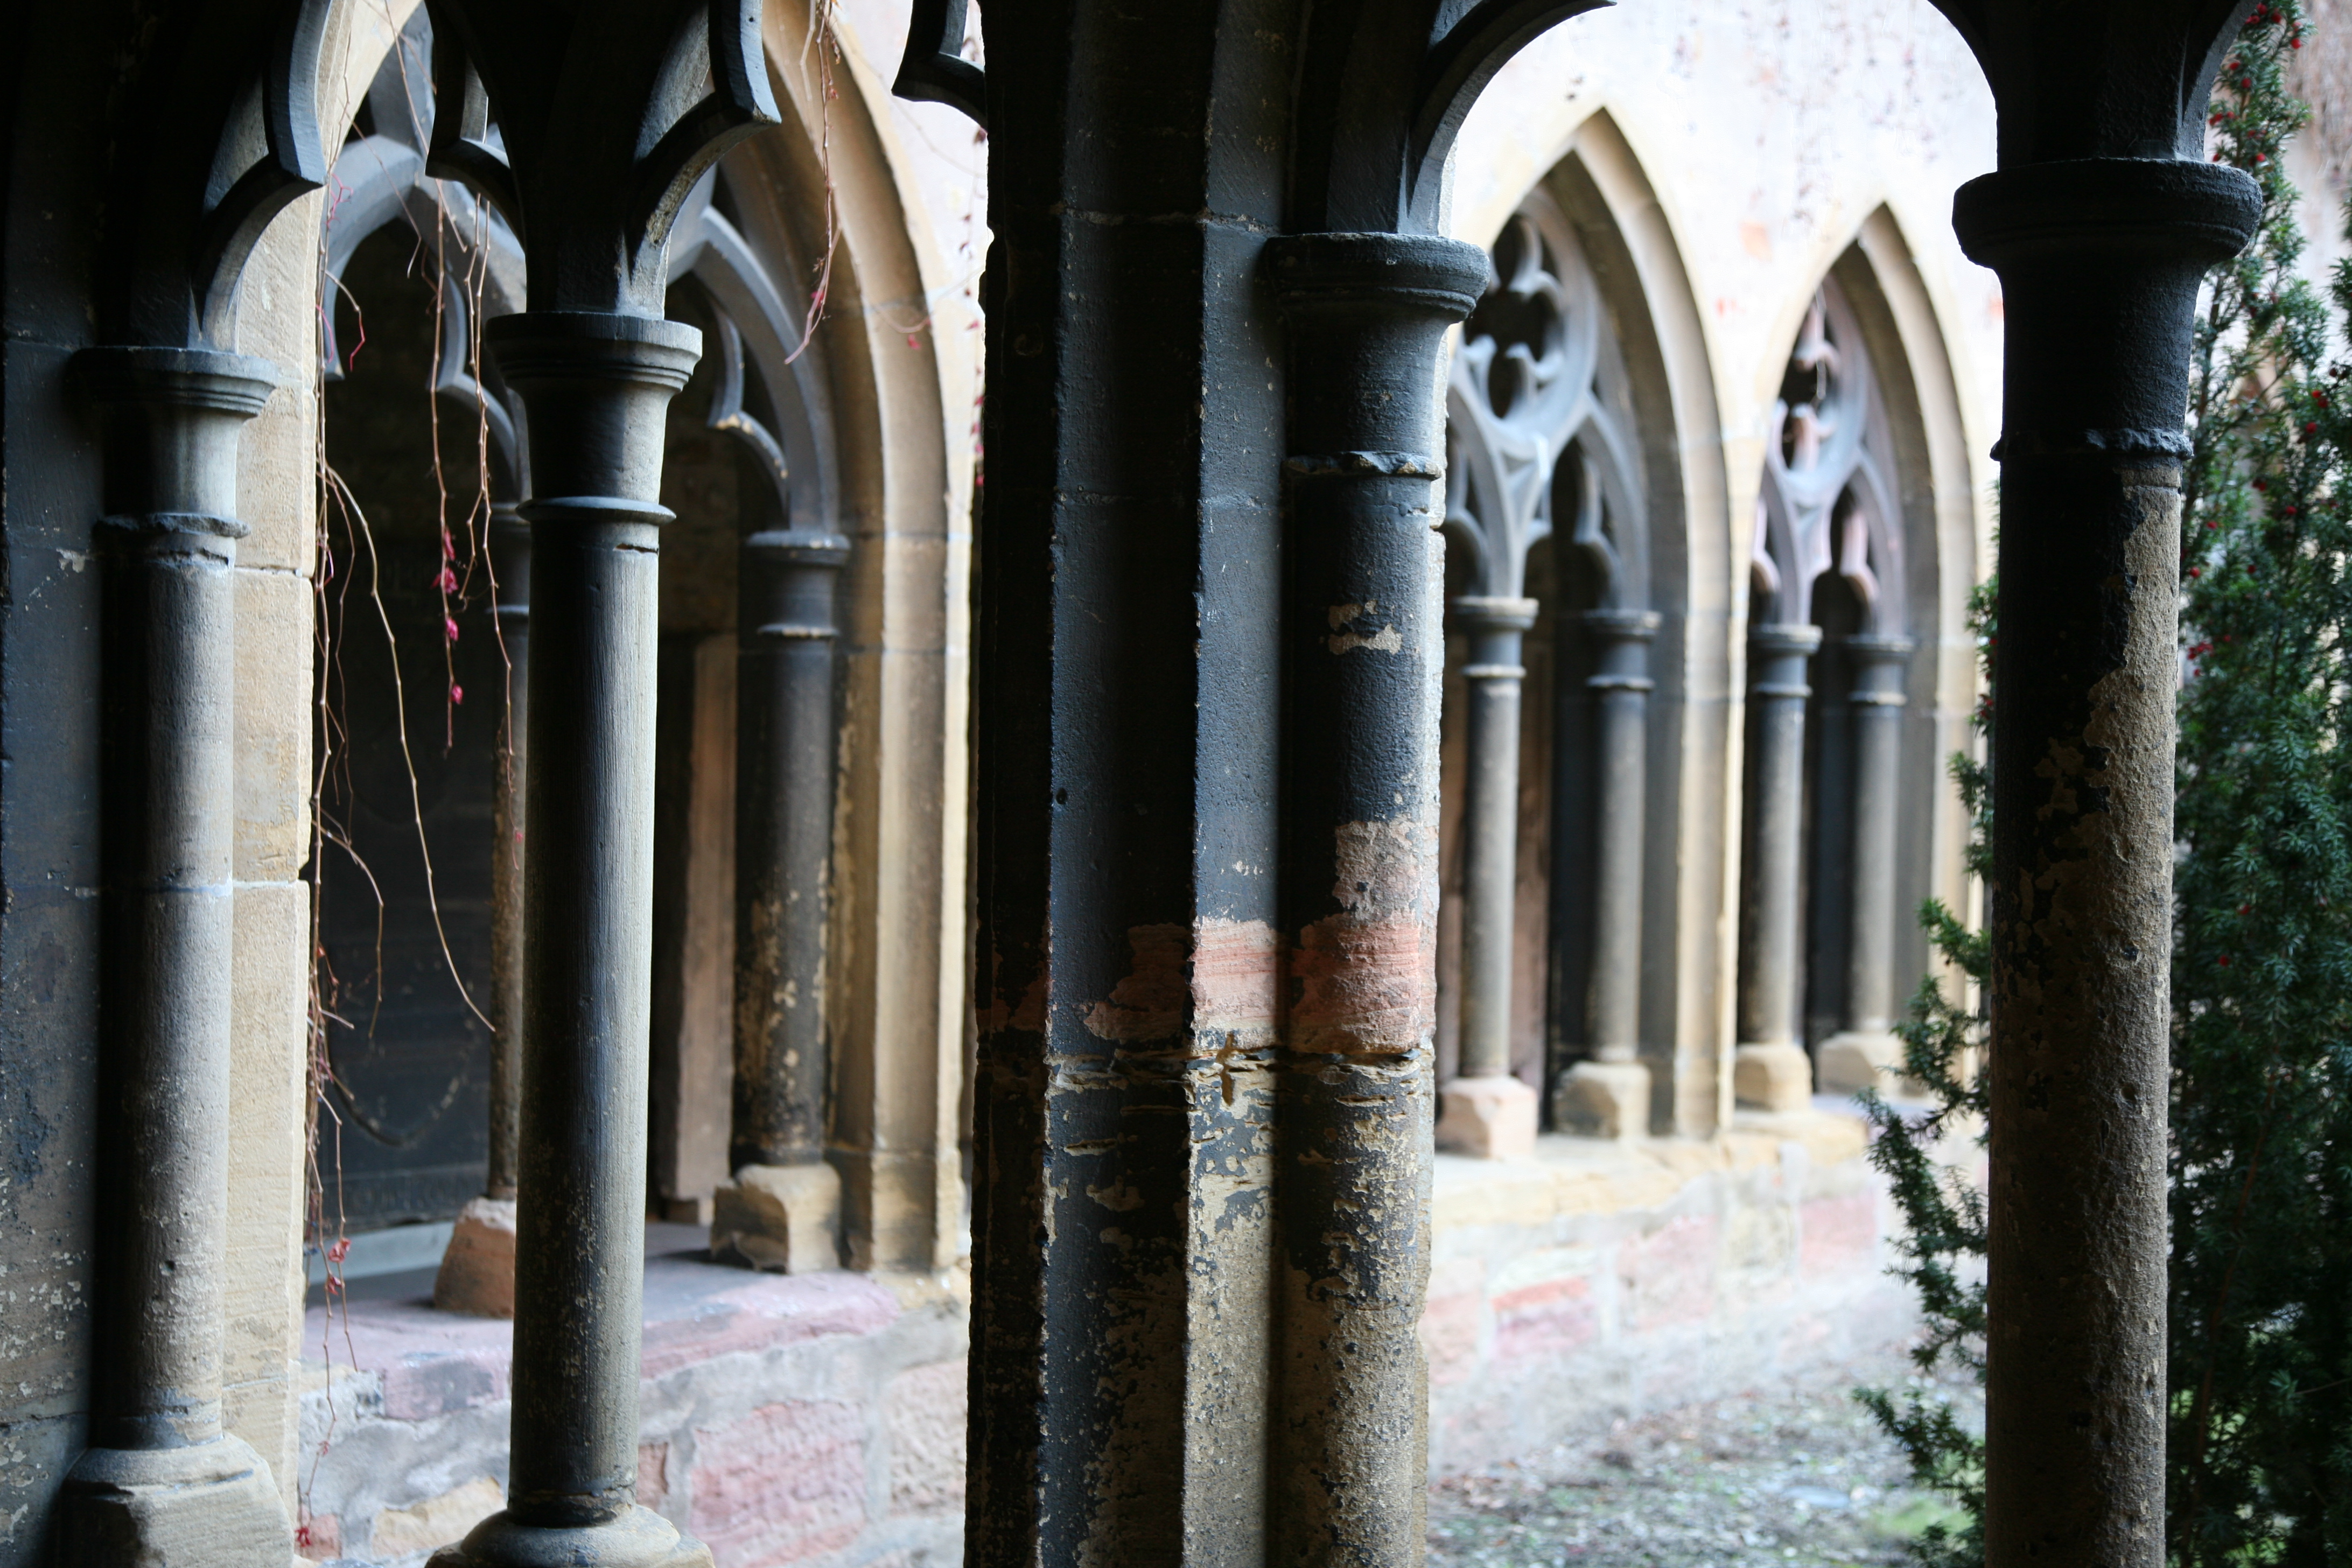
architecture, structure, building, arch, column, cathedral, place of worship, temple, monastery, alsace, architecturereligieuse